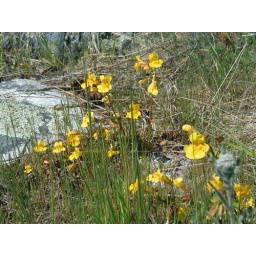
Shore plants and flowers at Cortes Island on British Columbia coast in May 2002